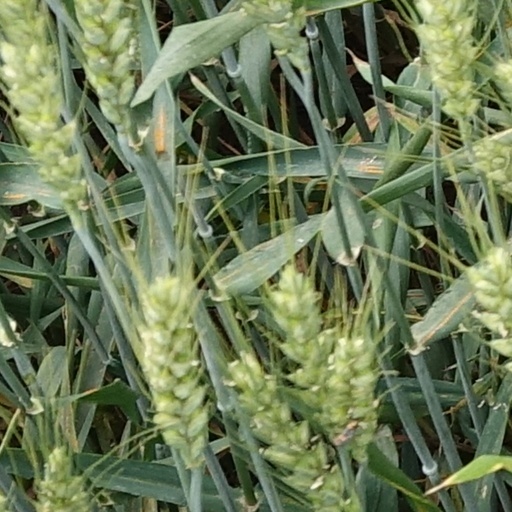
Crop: wheat